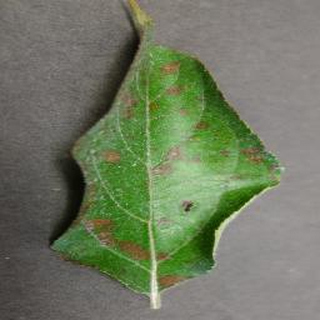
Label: apple_cedar_apple_rust